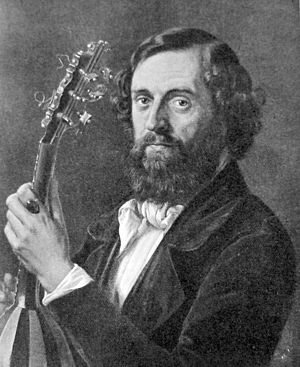
1864 (tv-serie) / Historisk autenticitet
Henrik Rung. Komponisten skrev melodien til "I Danmark er jeg født", der kort høres i andet afsnit.
Henrik Rung (31. marts 1807 - 12. december 1871) var en dansk komponist, sangpædagog og dirigent.
1864 er en dansk tv-dramaserie i otte dele, som omhandler Danmarks nederlag i den 2. Slesvigske Krig. 1864 er skrevet og instrueret af Ole Bornedal og er inspireret af Tom Buk-Swientys bog Slagtebænk Dybbøl. Serien er den dyreste tv-produktion i Danmark nogensinde med en pris på 173 millioner kroner.